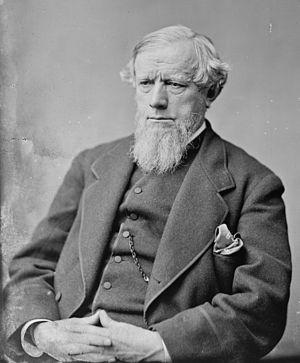
Cet article est une liste des candidats démocrates à la vice-présidence des États-Unis, de 1828 à nos jours.
Allen Granberry Thurman est un juriste et homme politique américain qui fut membre de la Chambre des représentants et sénateur des États-Unis pour l'État de l'Ohio, présidant le Comité judiciaire de 1879 à 1881. Il fit également partie du « ticket » démocrate pour la course à la présidence de 1880 en tant que colistier de Grover Cleveland.
Depuis son admission à l'Union, le 1ᵉʳ mars 1803, l'État de l'Ohio élit deux sénateurs, membres du Sénat fédéral.